Paalson Type 1

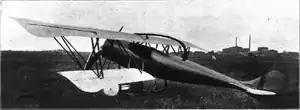

The Paalson Type 1, (Pålson), was a Swedish single-seat sport aircraft built around 1920. It was of conventional single-seat biplane layout but had some unusual features such as girder type interplane struts, a novel main undercarriage axle mounting and a mechanism allowing adjustment of the angle of incidence of the upper wing.